Pungmul as protest

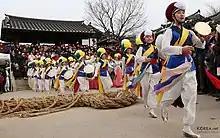
Korean pungmul players at the first full moon of the new lunar year, when jishinbalbki happens.

Pungmul (Hangul: 풍물; Hanja: 風物; also spelled "poongmul") is a Korean folk musical art that has a long history of being used for tradition, community formation, ritual, and expression. Its roots are deeply tied to Korean pre-industrial farming culture. Although pungmul was used in earlier protests, it became widely acknowledged as a method of protest during South Korea's pro-democracy movement in the 1970s. Through the minjung movement that spurred the struggle for democratization and labor rights, pungmul's regular presence at protests signifies a "sonic marker of dissent" and continues to be an active part of contemporary protest culture in South Korea and beyond.